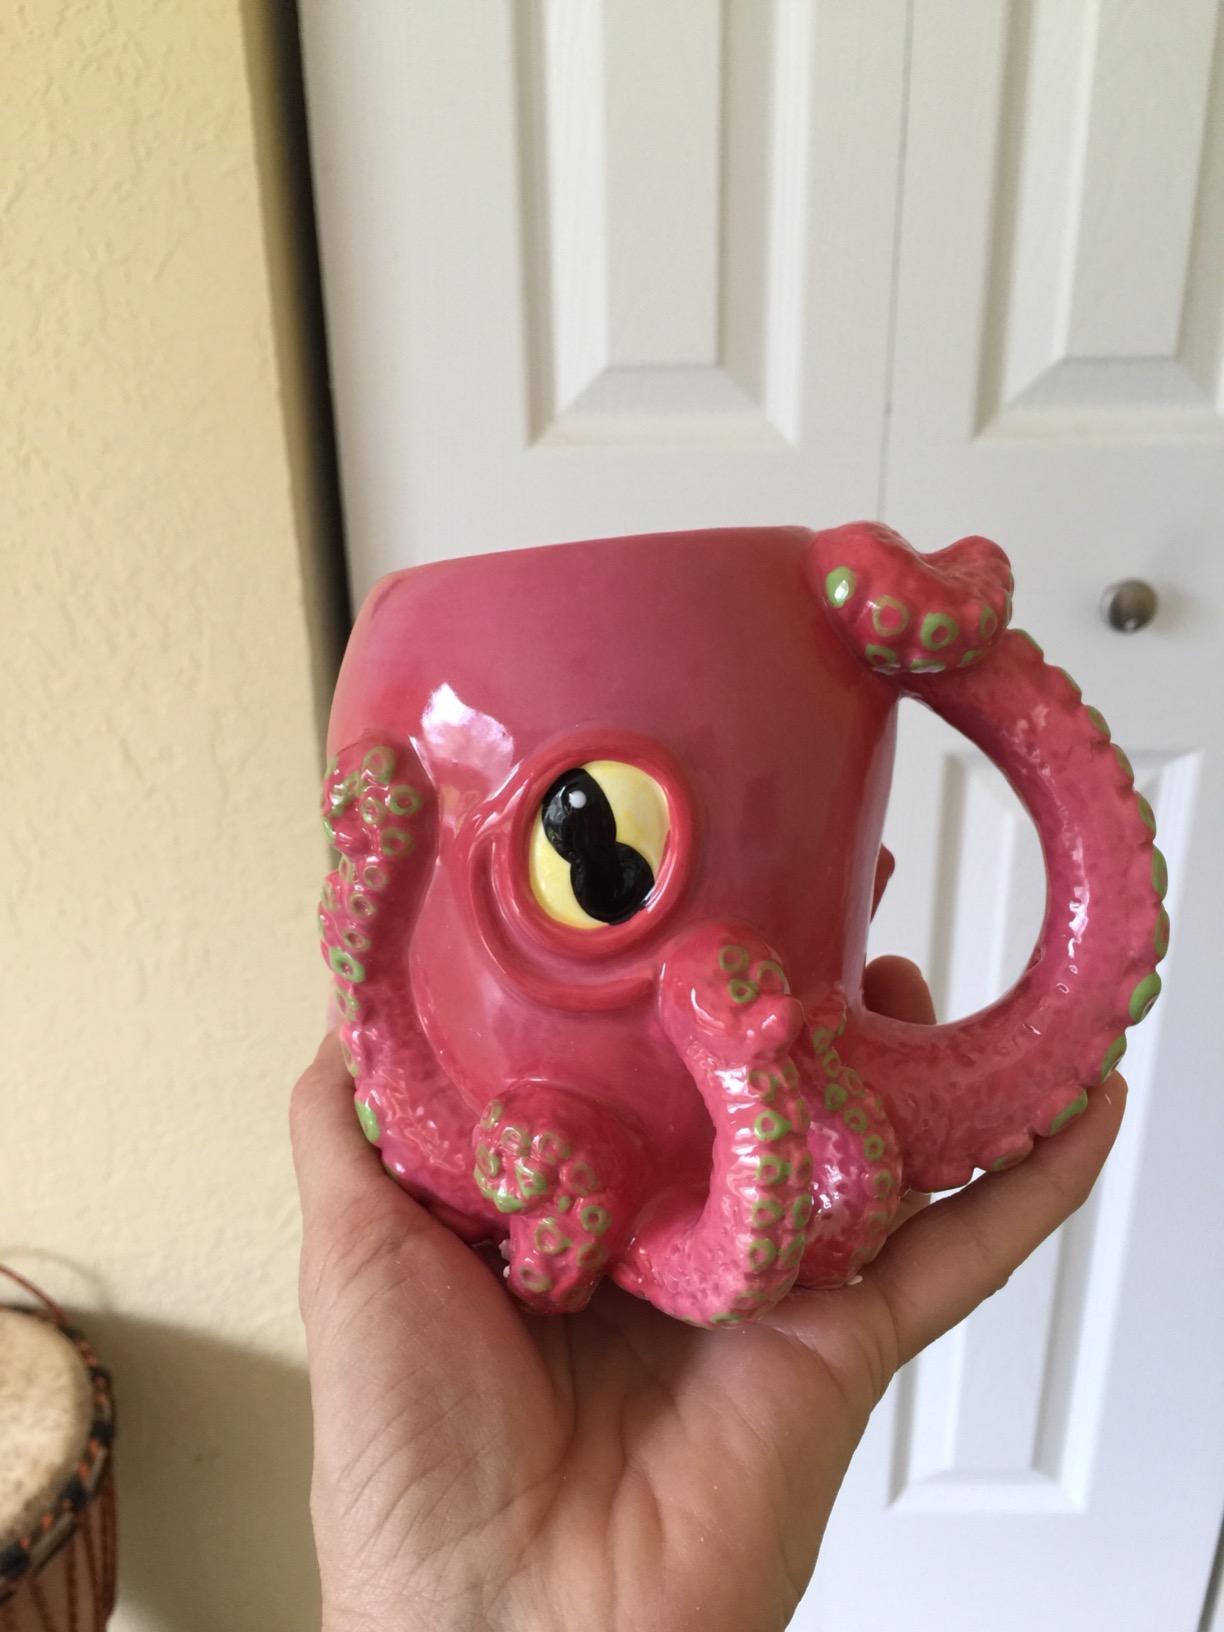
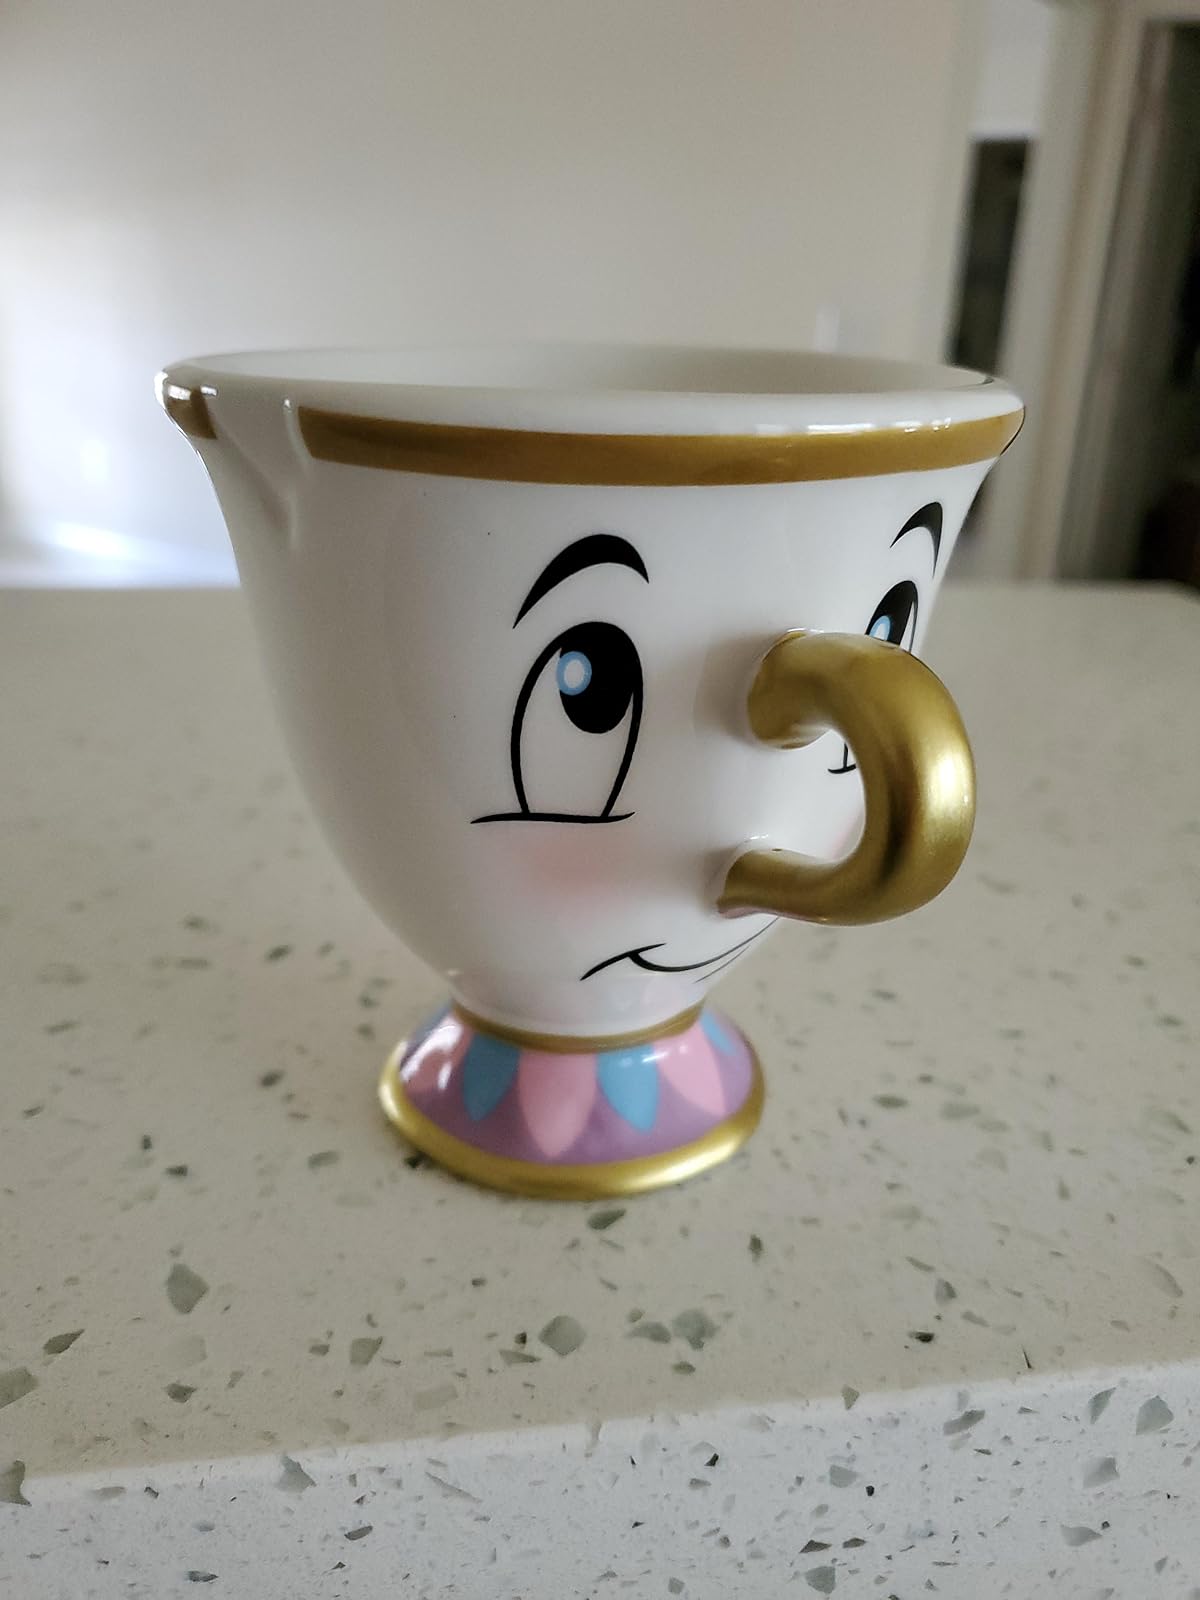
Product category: items_mug
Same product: no